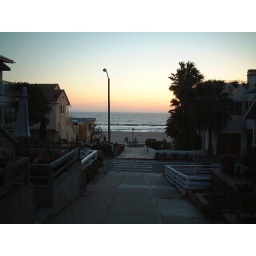
looking to the beach from the street in front of the house